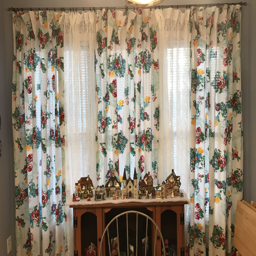
the tablecloths that i turned into curtains !